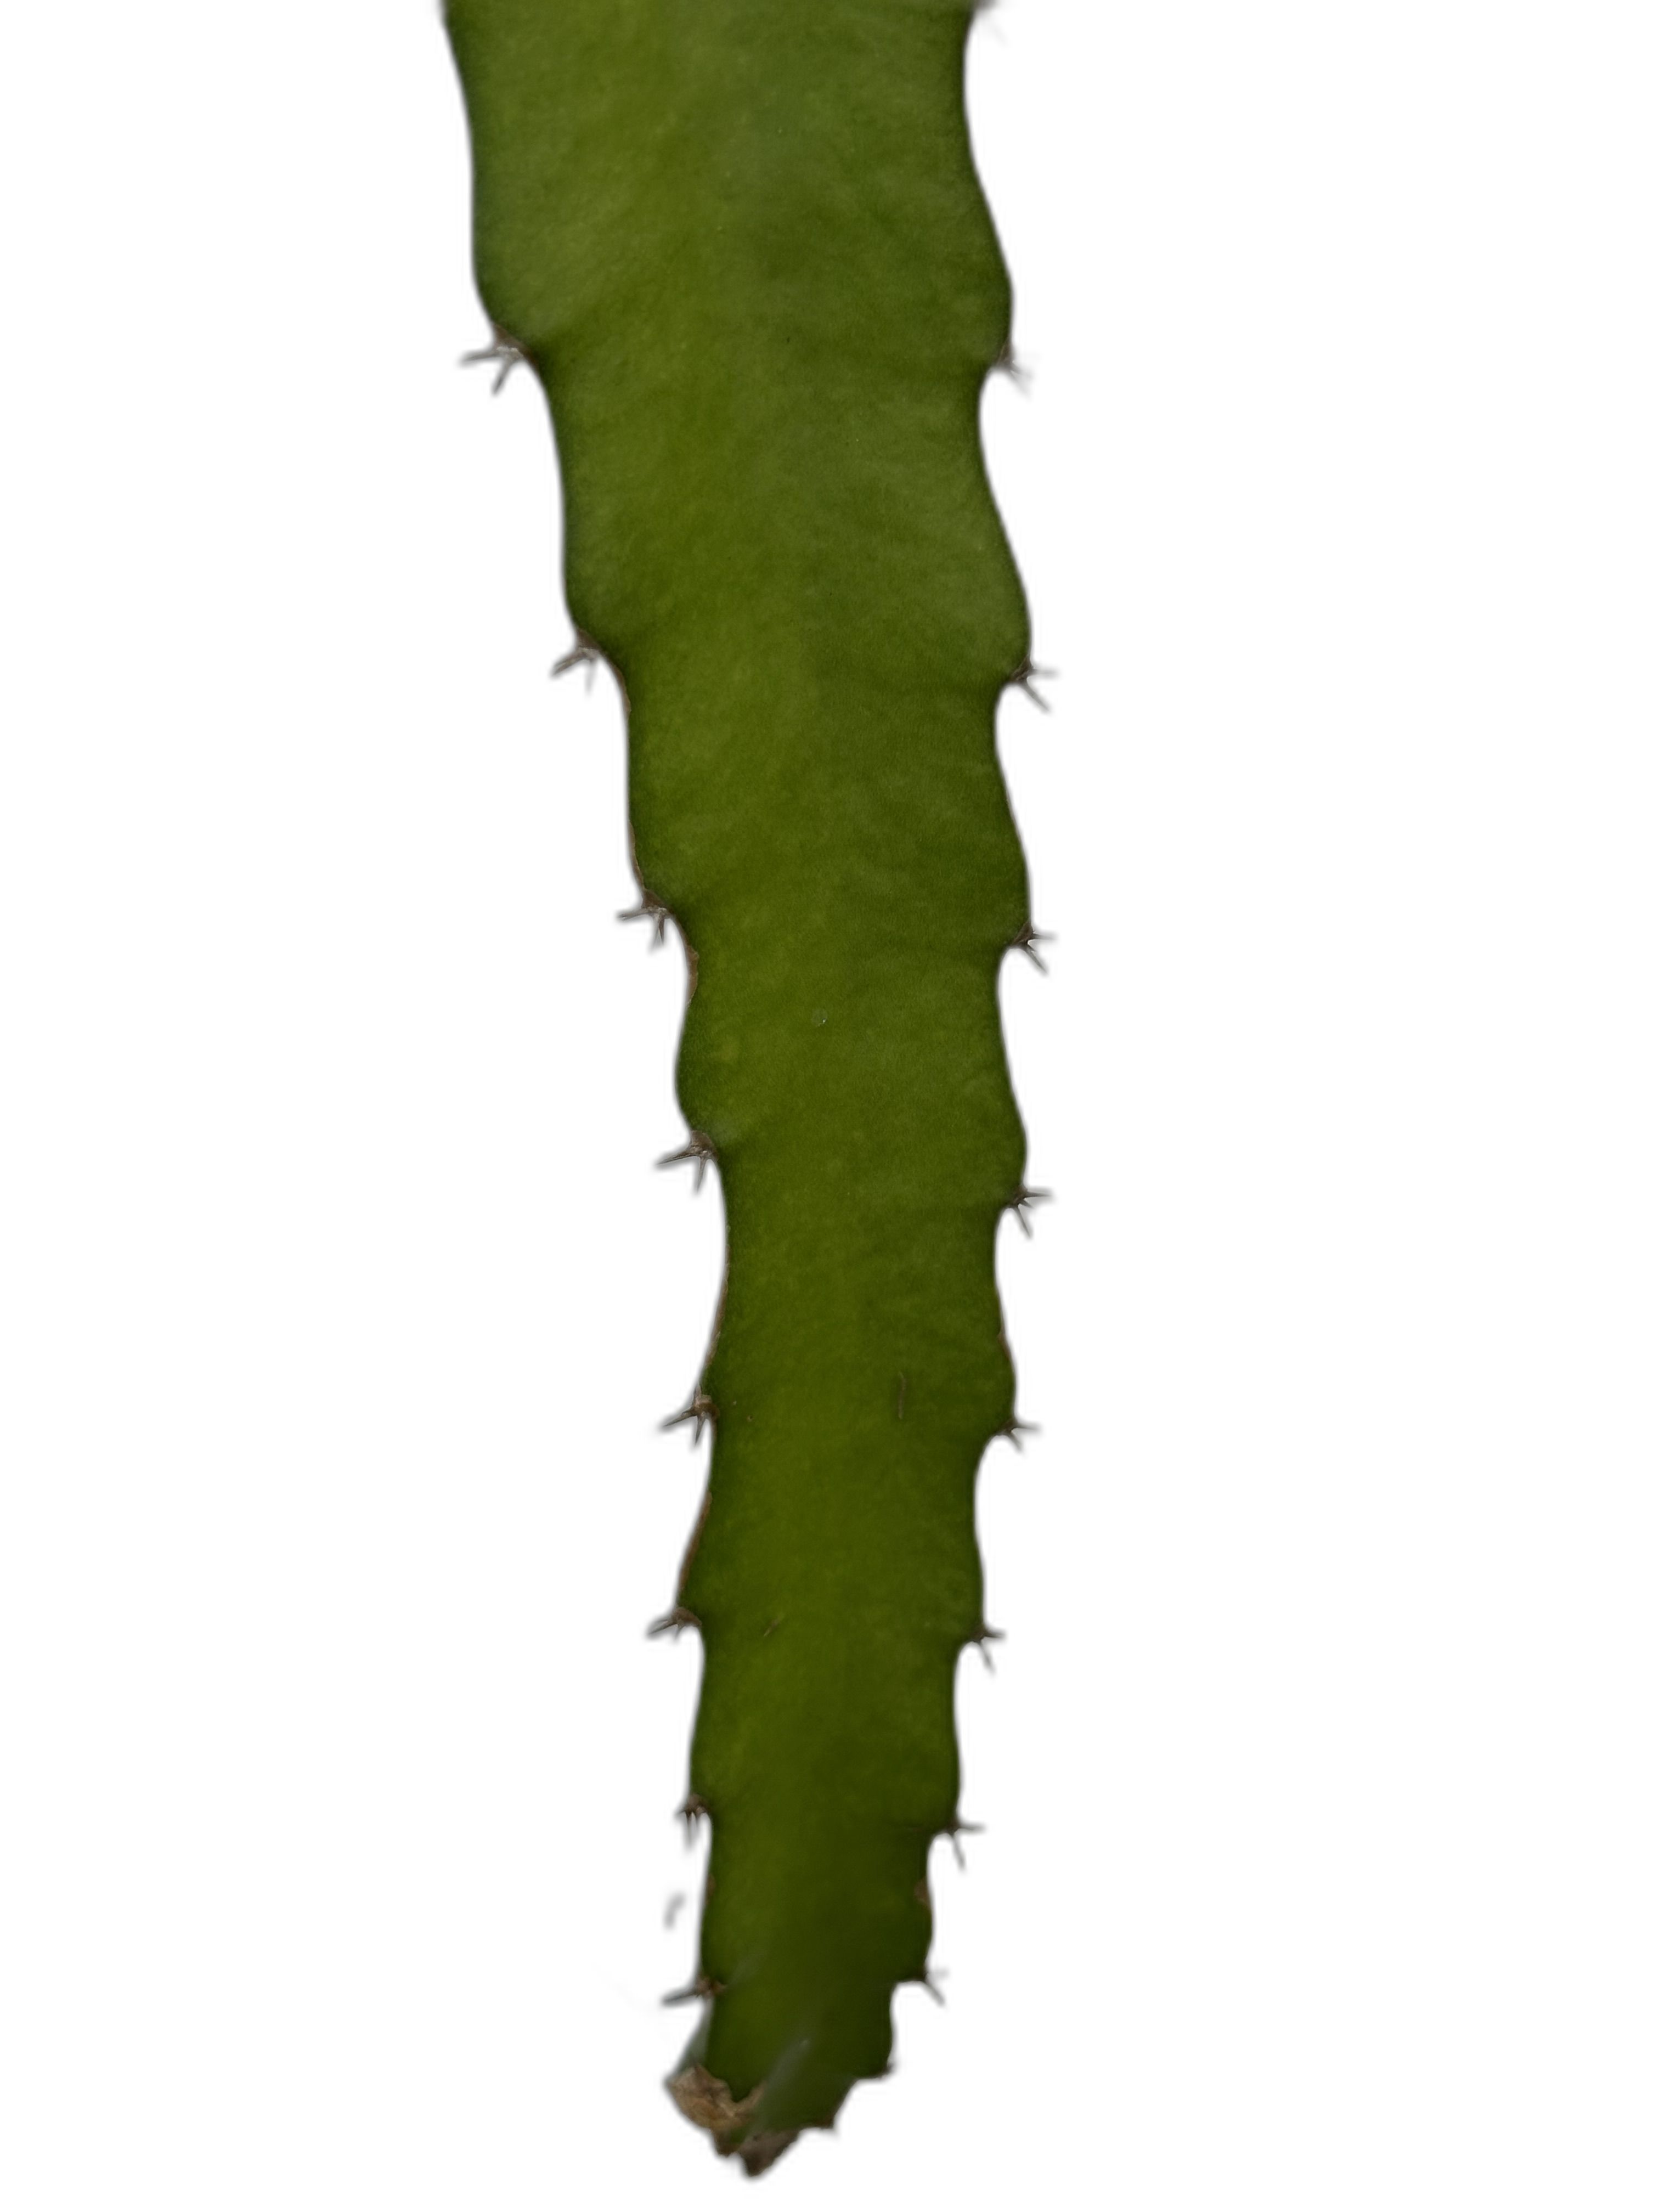
Label: Good leaf